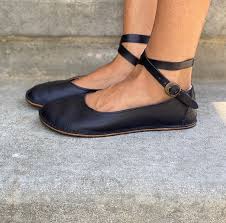
Label: Ballet Flat